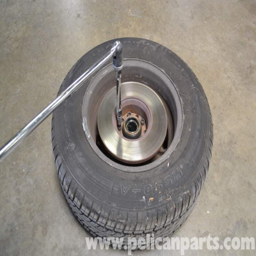
the rotor is attached to the hub with a fair amount of torque and usually division .